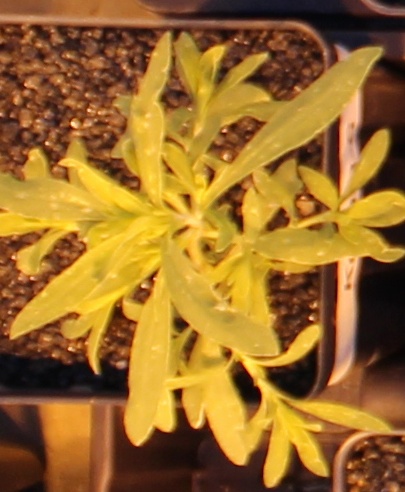
Label: Kochia